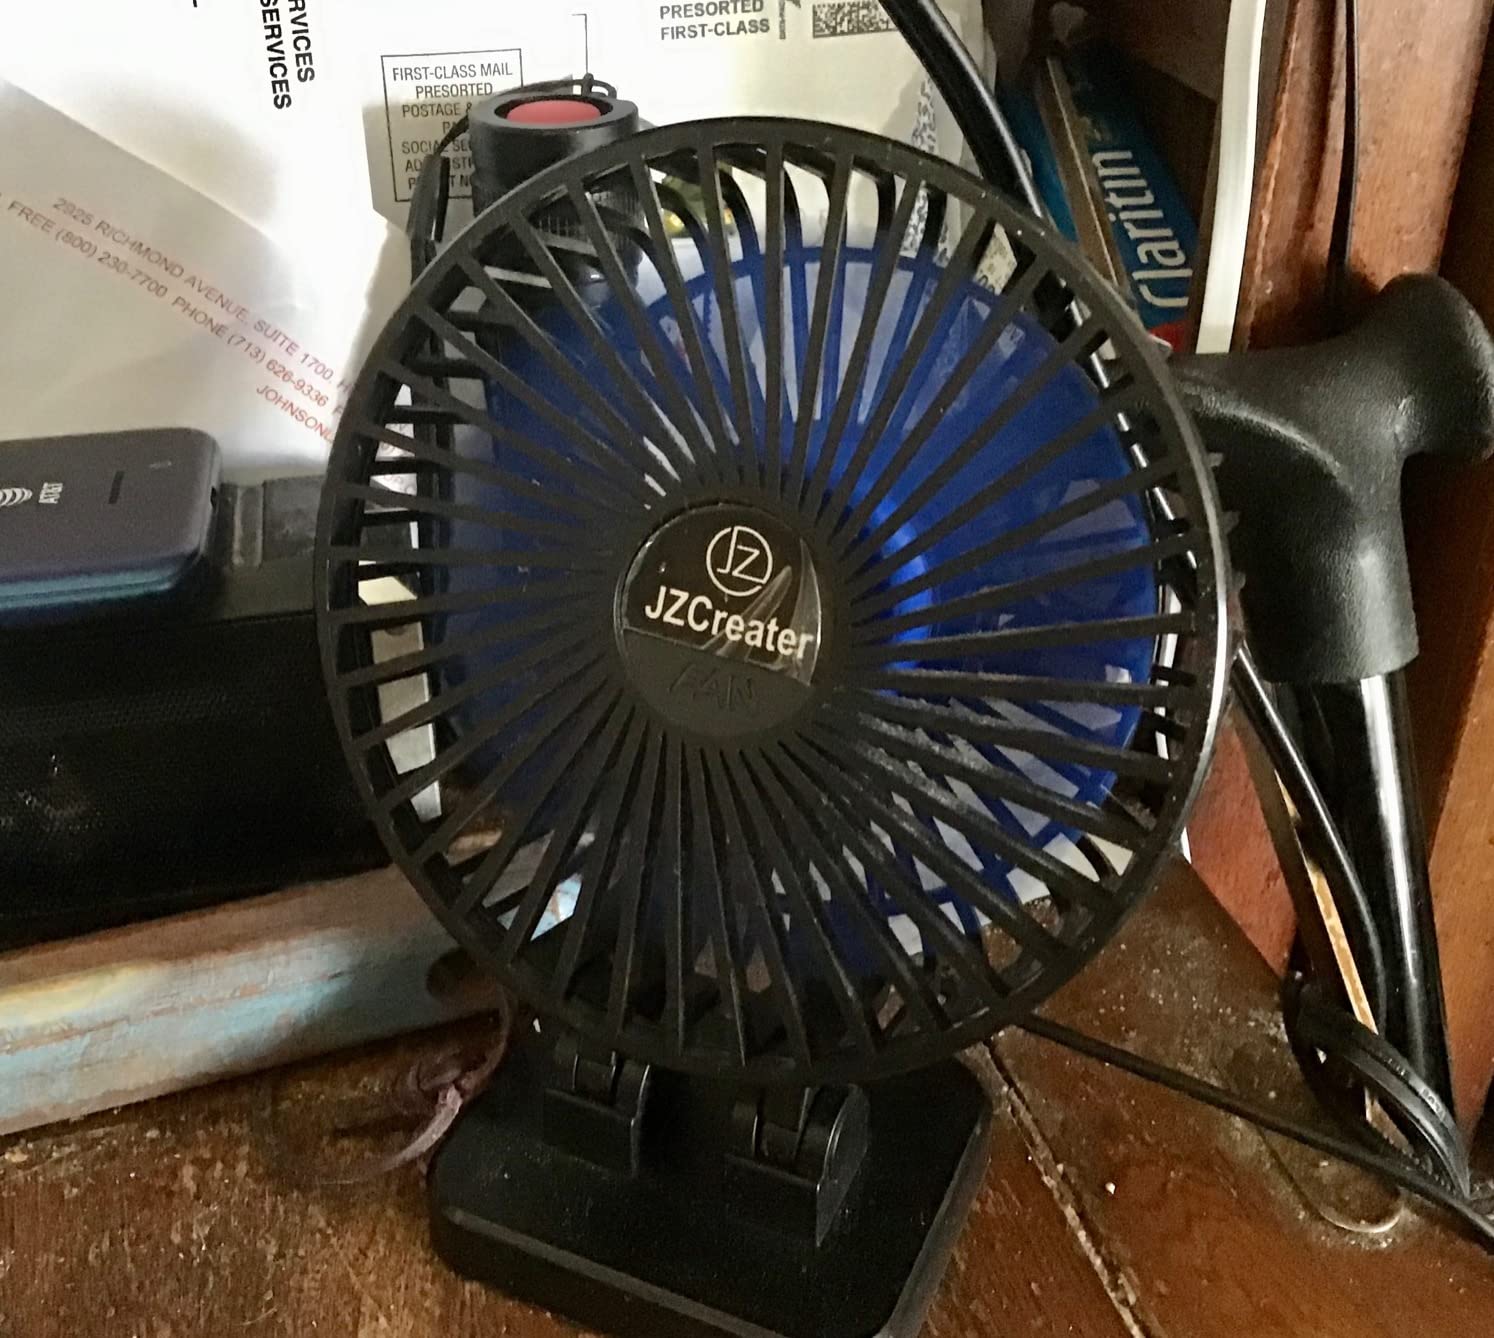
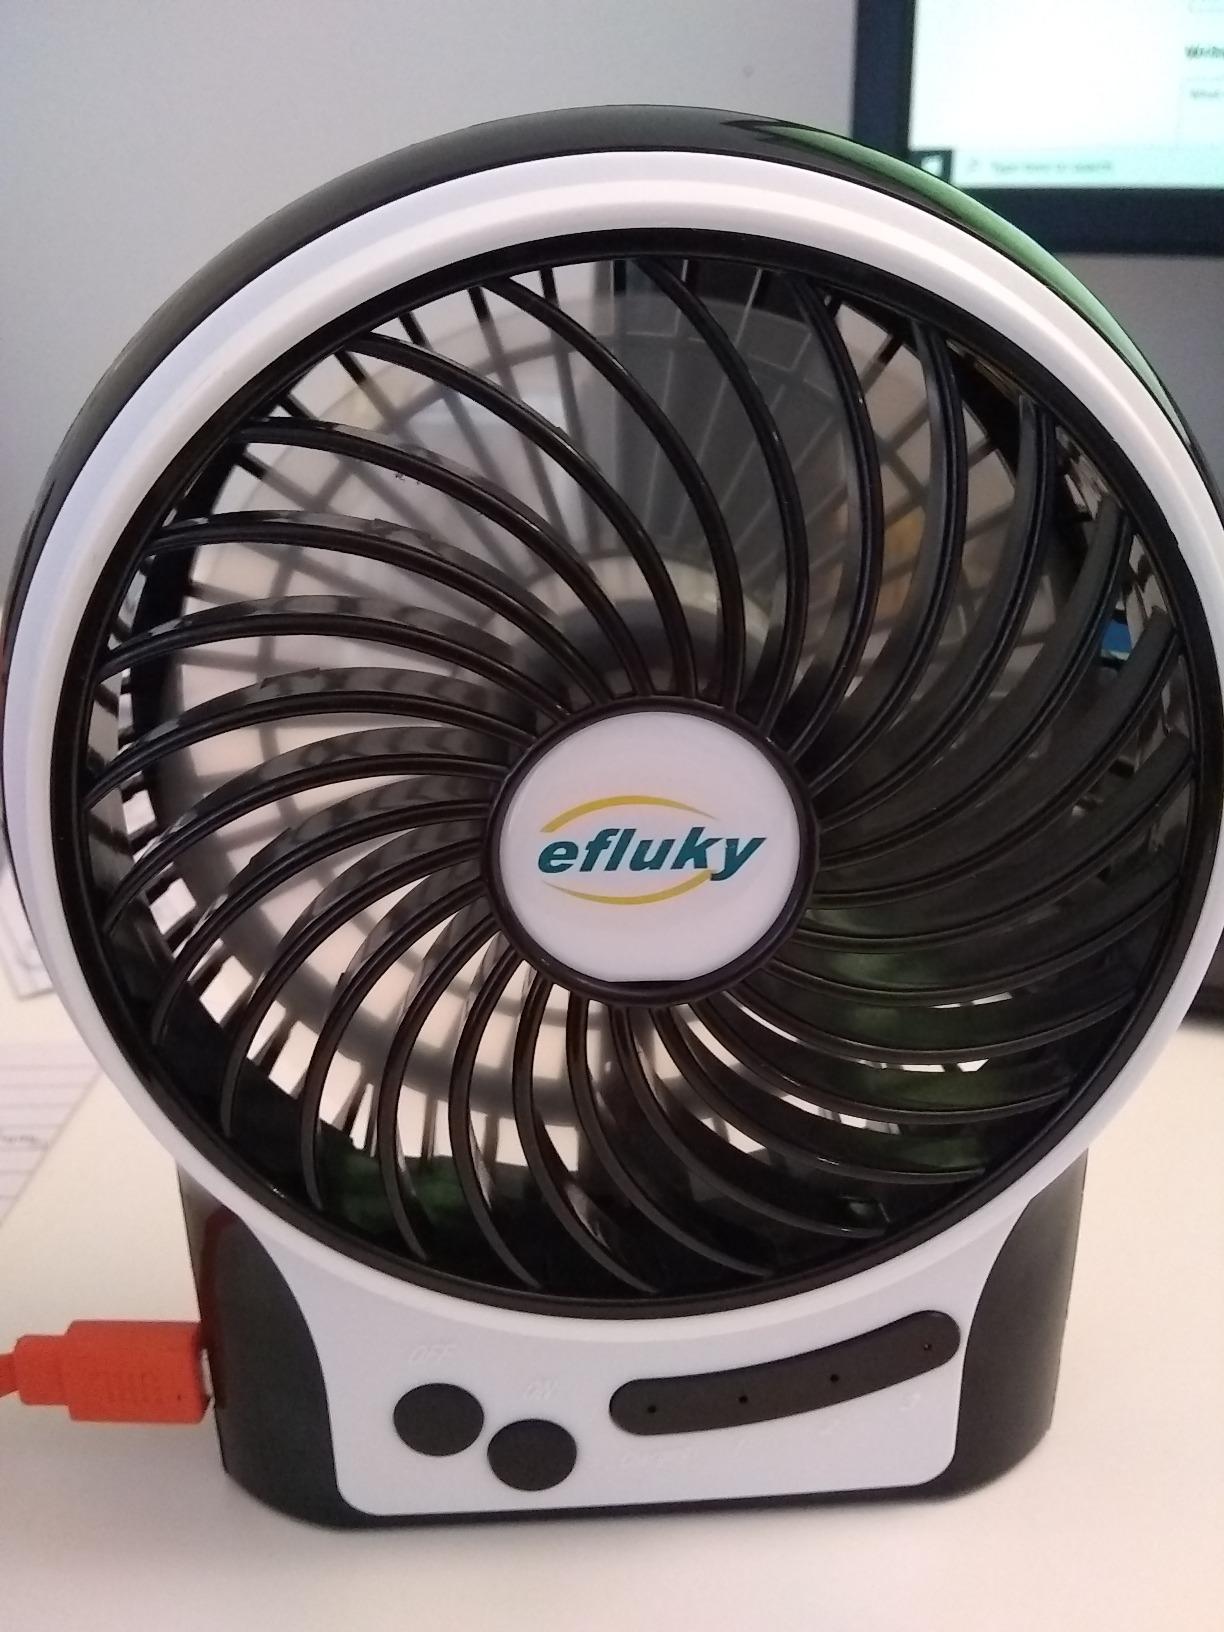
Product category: fan
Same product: no